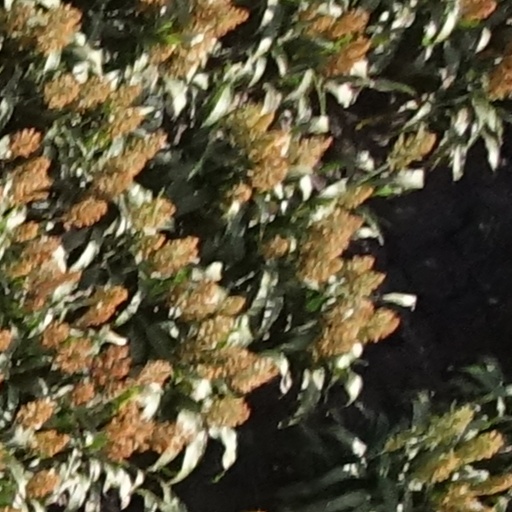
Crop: sorghum